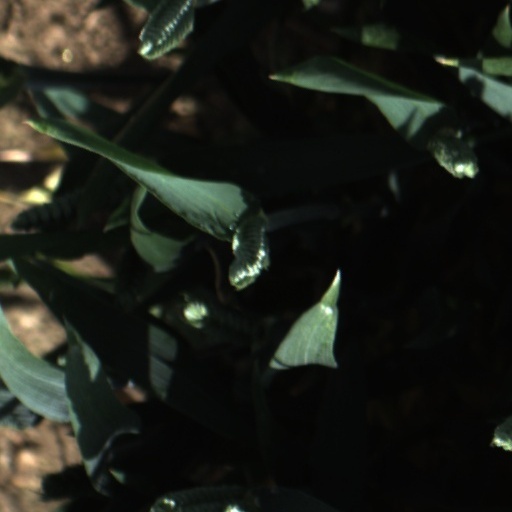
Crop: wheat